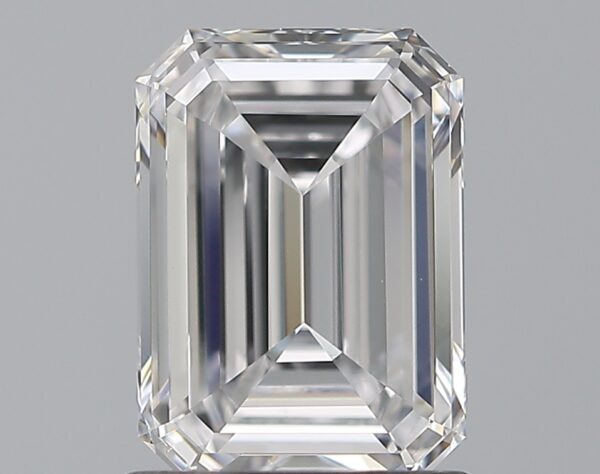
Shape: emerald
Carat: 1
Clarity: VS1
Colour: D
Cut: VG
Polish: EX
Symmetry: EX
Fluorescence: M
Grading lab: GIA
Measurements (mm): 7.14 x 5.09 x 2.85